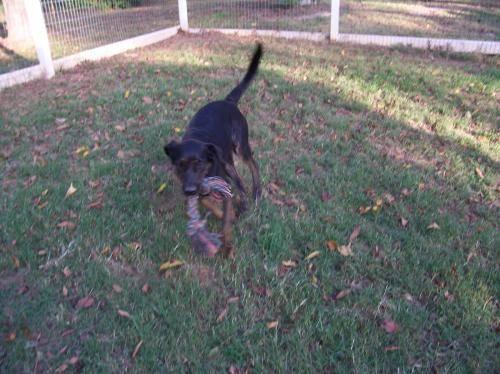
dog